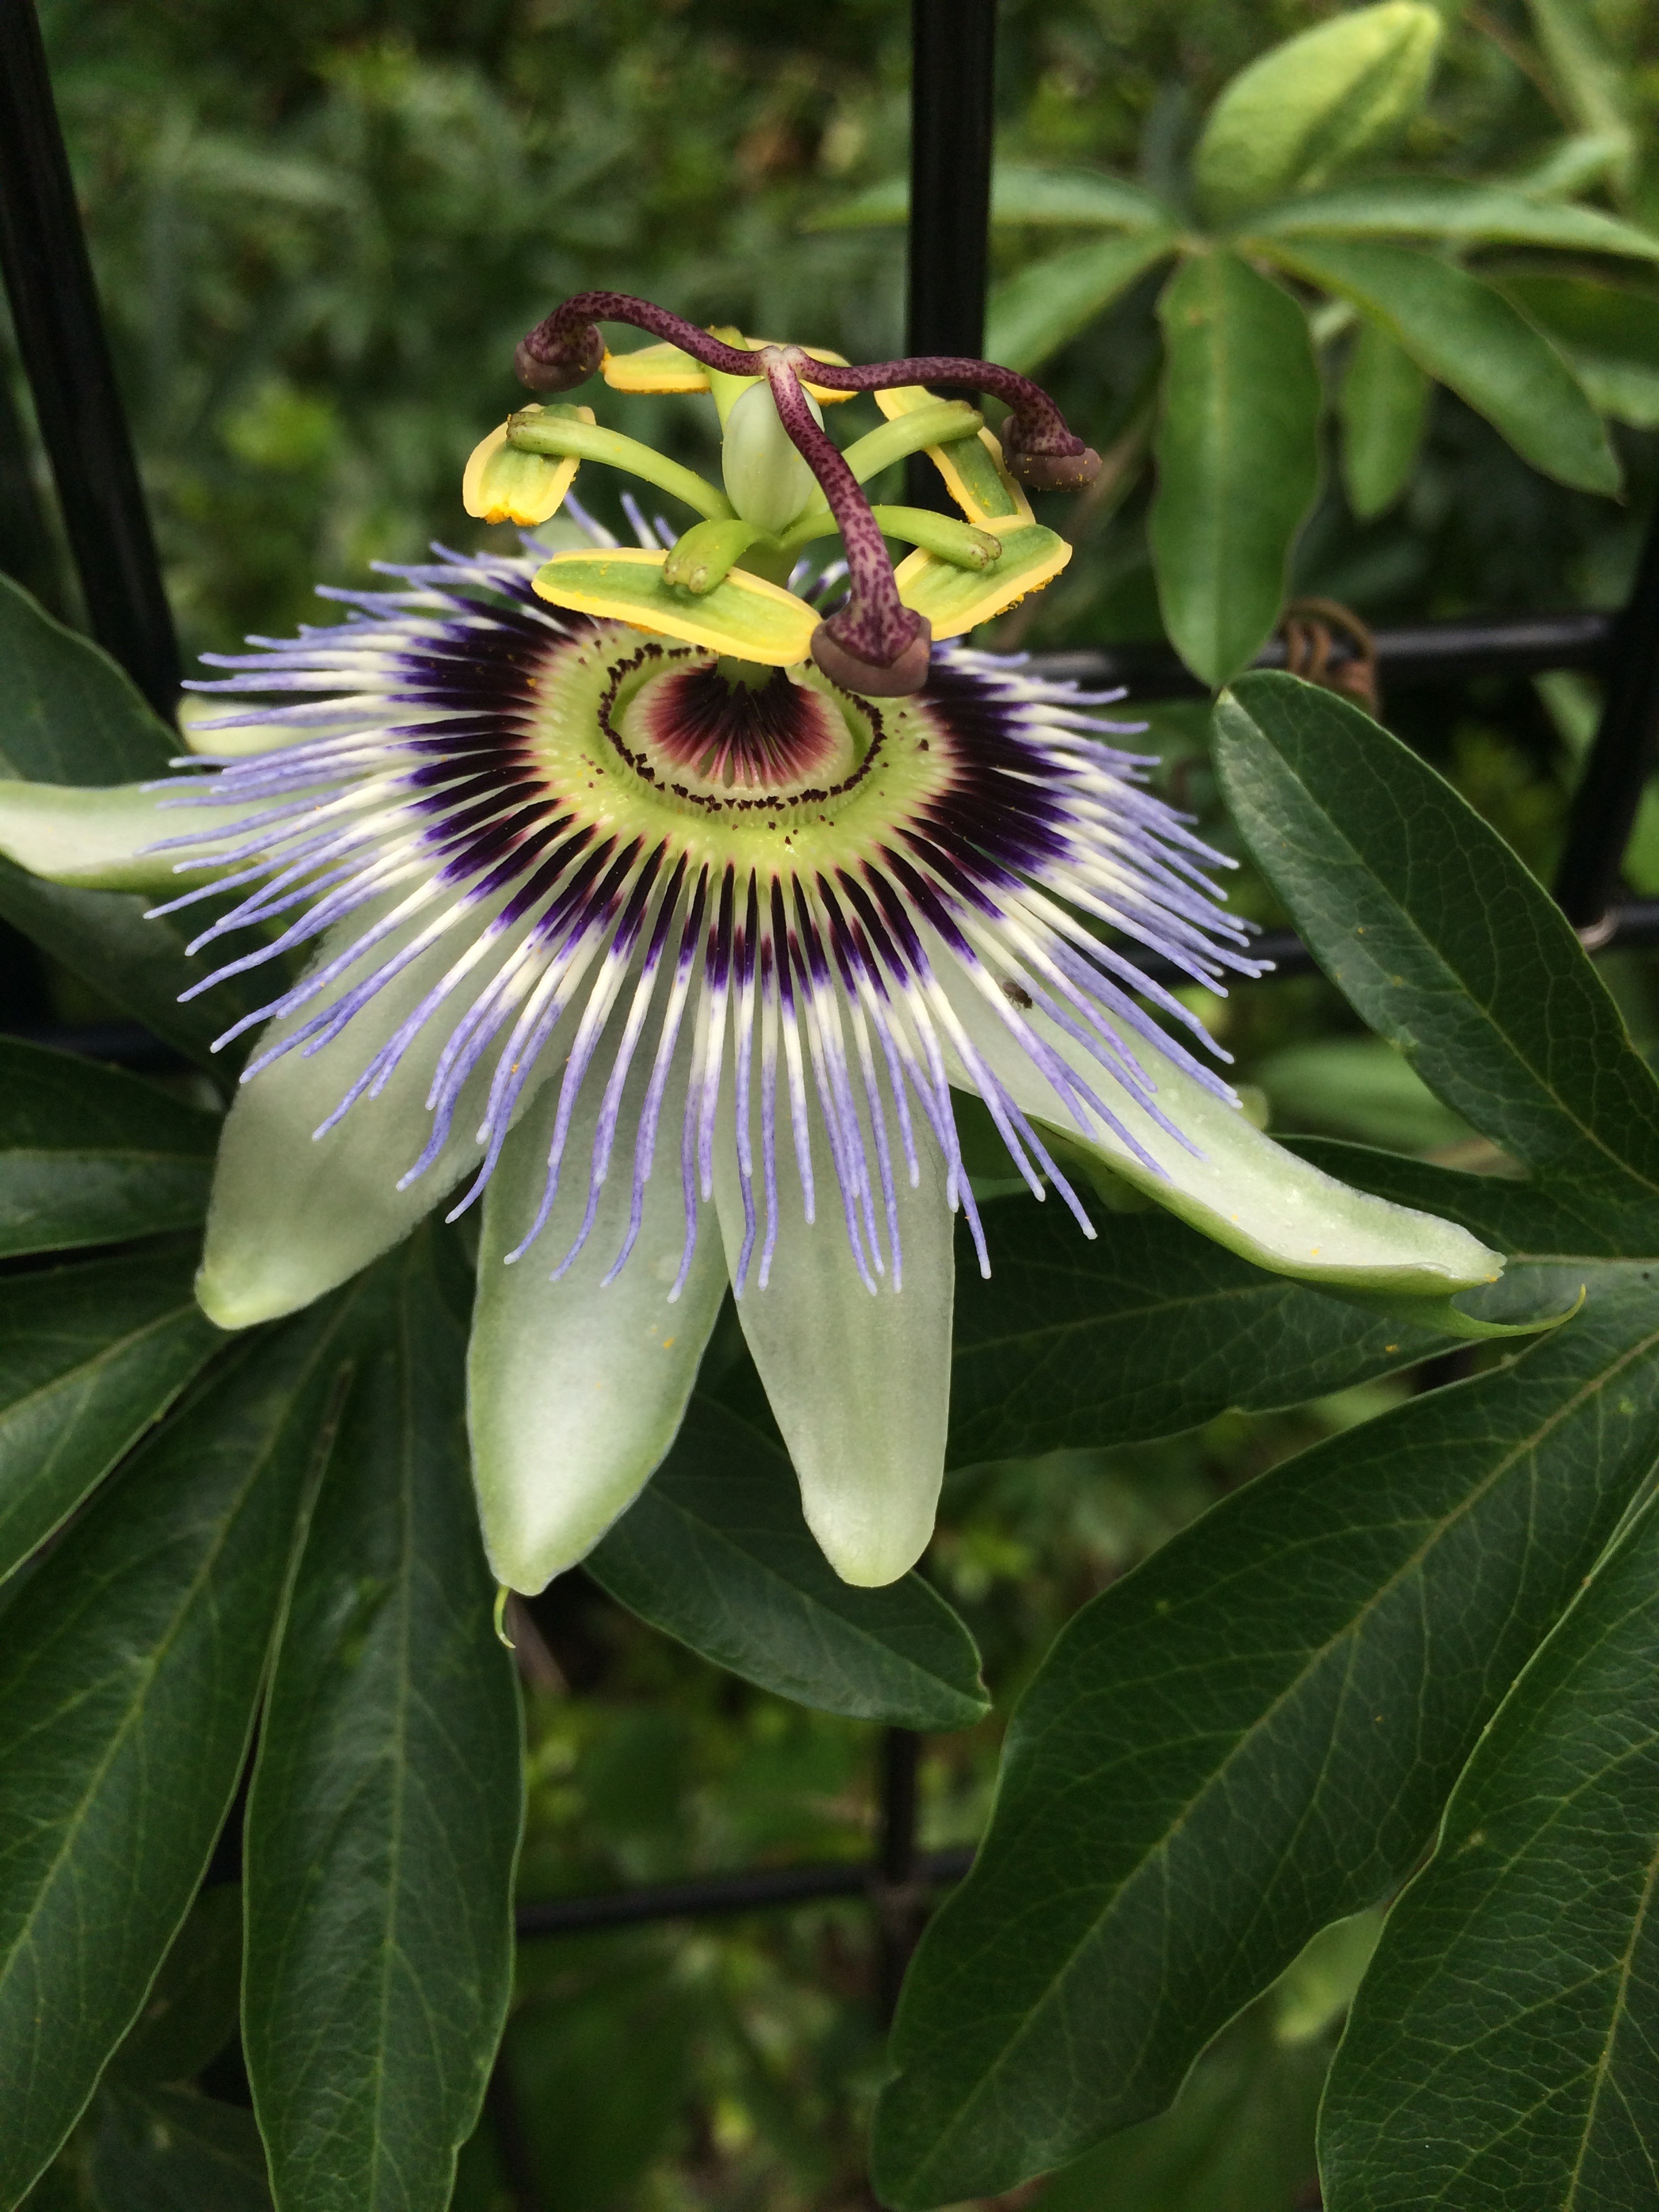
plant, flower, green, natural, botany, flora, flowers, art, passion flower, macro photography, flowering plant, strange flower, land plant, passion flower family, purple passionflower, giant granadilla